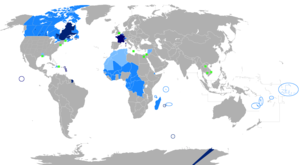
La langue française dans le monde
La francophonie, également appelé monde francophone ou encore espace francophone désigne l'ensemble des personnes et des institutions qui utilisent le français comme langue de première socialisation, langue d'usage, langue administrative, langue d'enseignement ou langue choisie. La francophonie peut renvoyer tant à l'ensemble des pays francophones qu'à l'ensemble des pays ou régions membres de l'Organisation internationale de la Francophonie. Ces pays parlent majoritairement ou partiellement français mais le français n'est obligatoirement la langue officielle ni sur le plan régional ni sur le plan national.
Le français est la langue officielle de nombreux pays indépendants, ainsi que de territoires divers et de plusieurs institutions. En plus de la France et des régions francophones limitrophes, d’où la langue est originaire, il s’agit pour la plupart d’anciennes colonies ou d’anciens protectorats français ou belges.
Une langue véhiculaire est une langue ou un dialecte servant systématiquement de moyen de communication entre des populations de langues ou dialectes maternels différents, tout particulièrement lorsqu'il s'agit d'une langue tierce, différente des deux langues natives. Elle se distingue de la langue vernaculaire, communément utilisée au sein d'une population, sachant qu'une langue peut être à la fois véhiculaire et vernaculaire.
L'Amérique française ou Amérique francophone correspond à l'ensemble des collectivités parlant français dans les Amériques. Elle se trouve essentiellement en Amérique du Nord et dans les Antilles, à quoi s'ajoute la Guyane en Amérique du Sud, des peuples et de la diaspora acadienne, notamment ceux dont les origines remontant à la Nouvelle-France, à l'époque de la colonisation française des Amériques et des Caraïbes.
Au sens strict une langue internationale est une langue non nationale, utilisée comme moyen de communication internationale entre des locuteurs de pays ou de langues différents, parfois dédiée à cet usage, comme l'espéranto.
Cet article dresse la liste des langues les plus parlées par nombre total de locuteurs natifs. Il y aurait environ 7 000 langues identifiées à ce jour, dont 5 000 à 6 000 vivantes, une sur deux est dite « langue en danger », et plus de 95 % sont des dialectes.